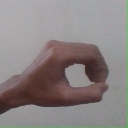
अक्षर: औ